Adolf Fredrik's Music School

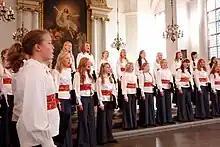
Adolf Fredrik's Girls Choir

Each student belongs to a class-choir consisting of 30 to 60 students. Practices are held almost every school day, and each class-choir has a substantial concert program schedule (at churches and auditoriums and other venues). Additionally, the school has three official choirs, which represent the school in concerts and competitions: Adolf Fredrik's Girls Choir, Boys Choir, and the mixed Chamber Choir. Membership in the official 3 choirs is based on auditions, held amongst the school's students.